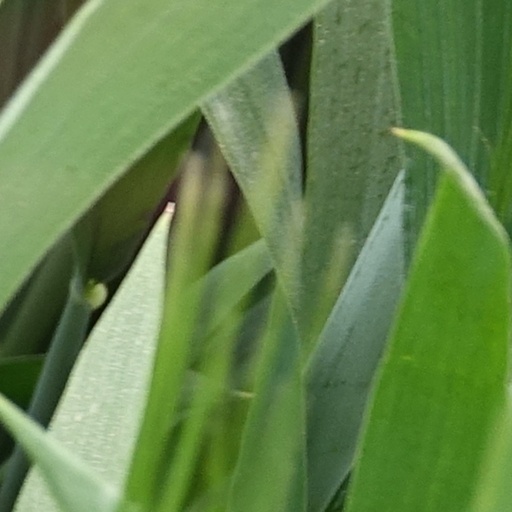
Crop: wheat